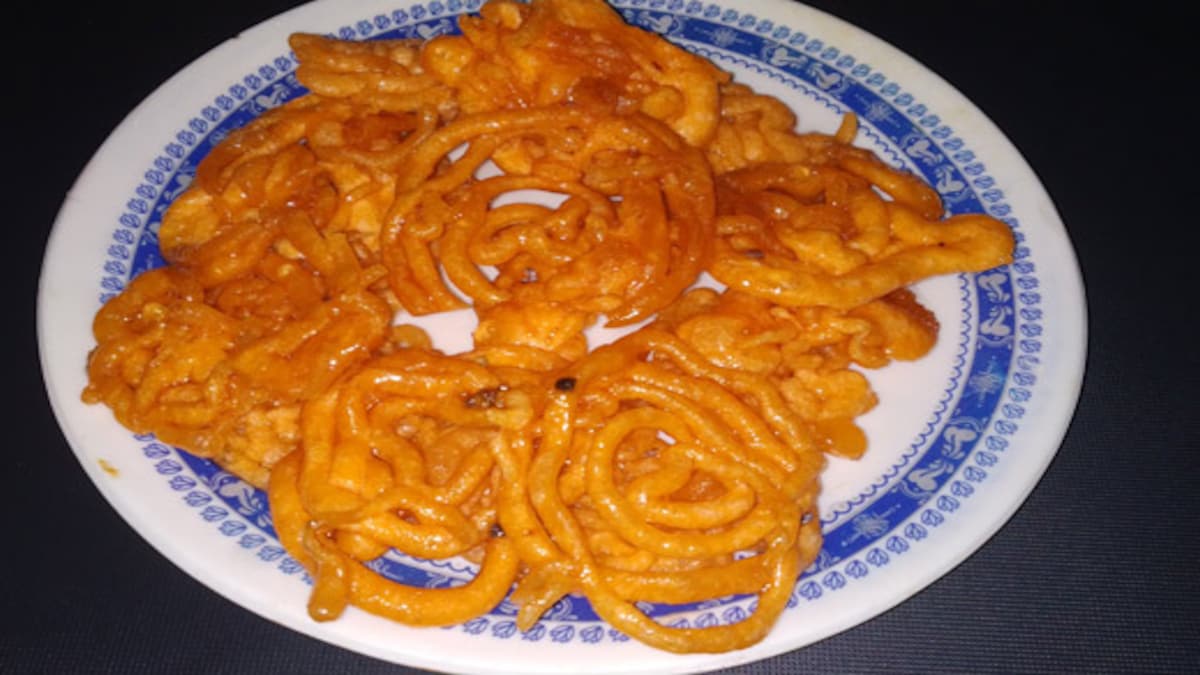
Dish: jalebi